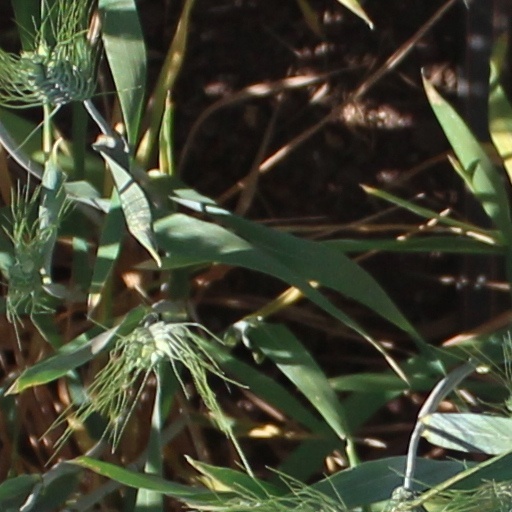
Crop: wheat